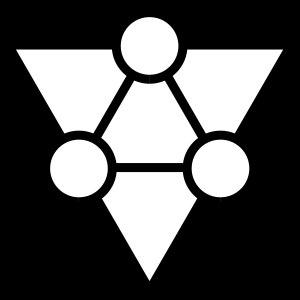
L’univers de Naruto est un univers de fiction créé par Masashi Kishimoto dans lequel se déroule l’histoire du shōnen manga Naruto, et des anime associés.